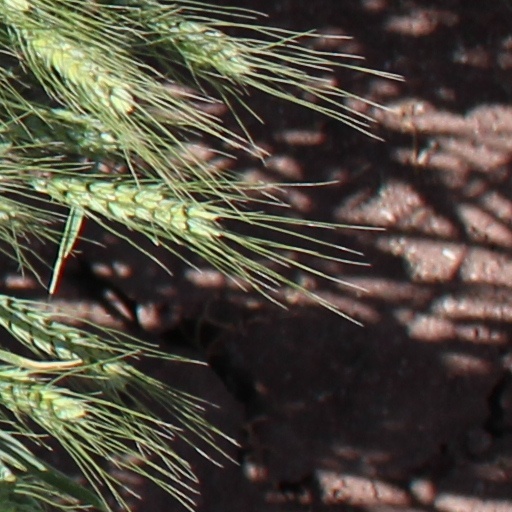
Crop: wheat